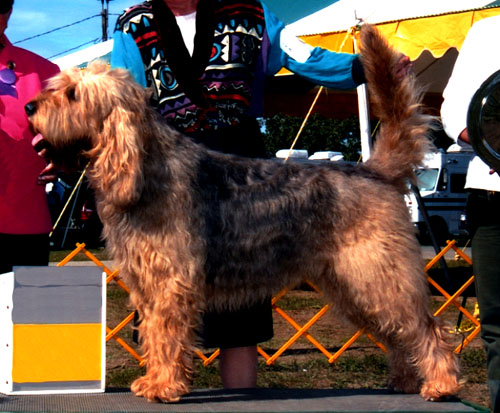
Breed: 217-n000014-otterhound